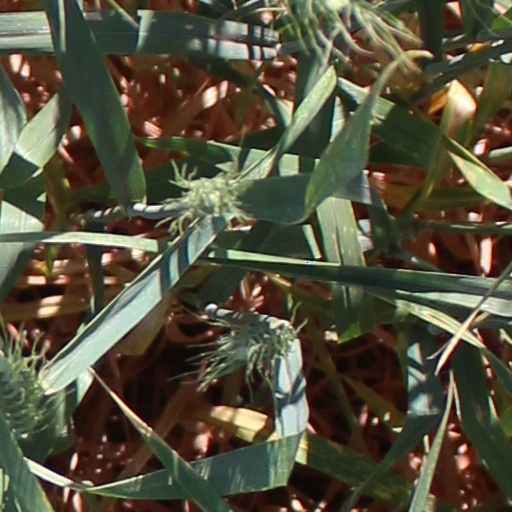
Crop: wheat